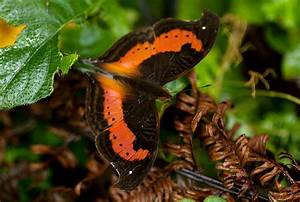
Label: farfalla